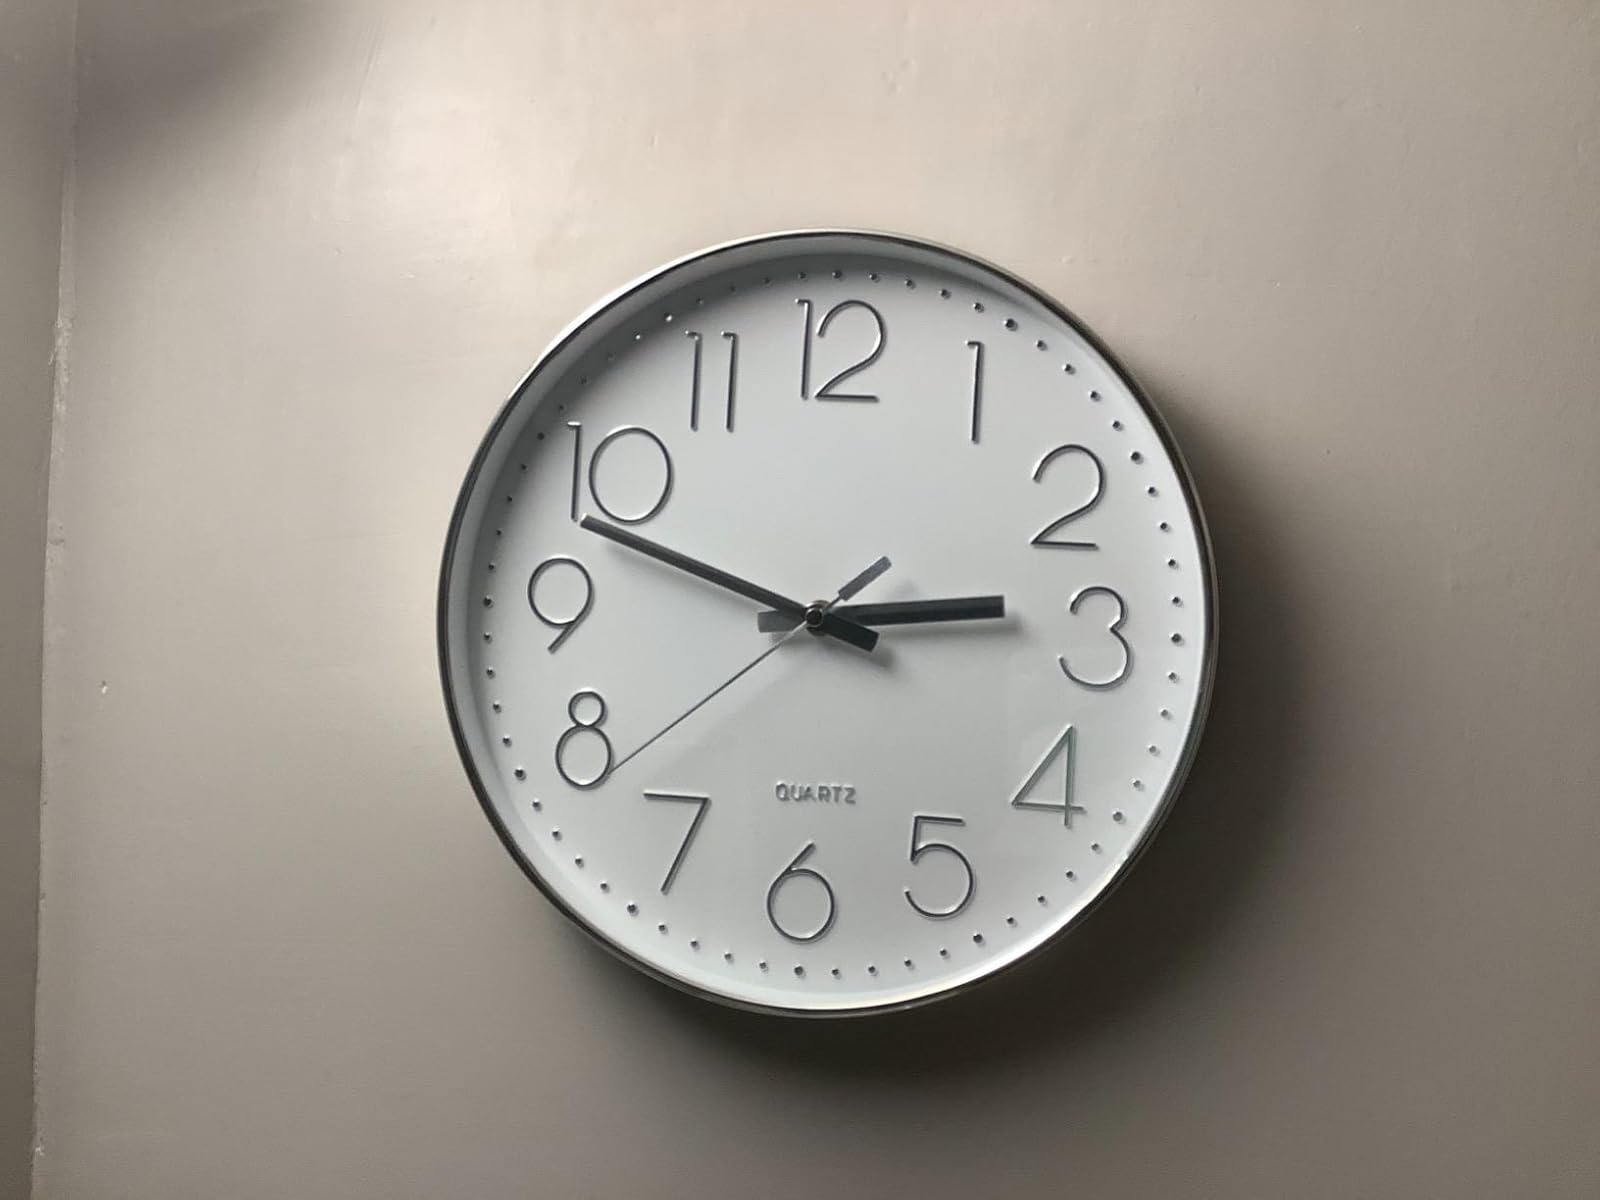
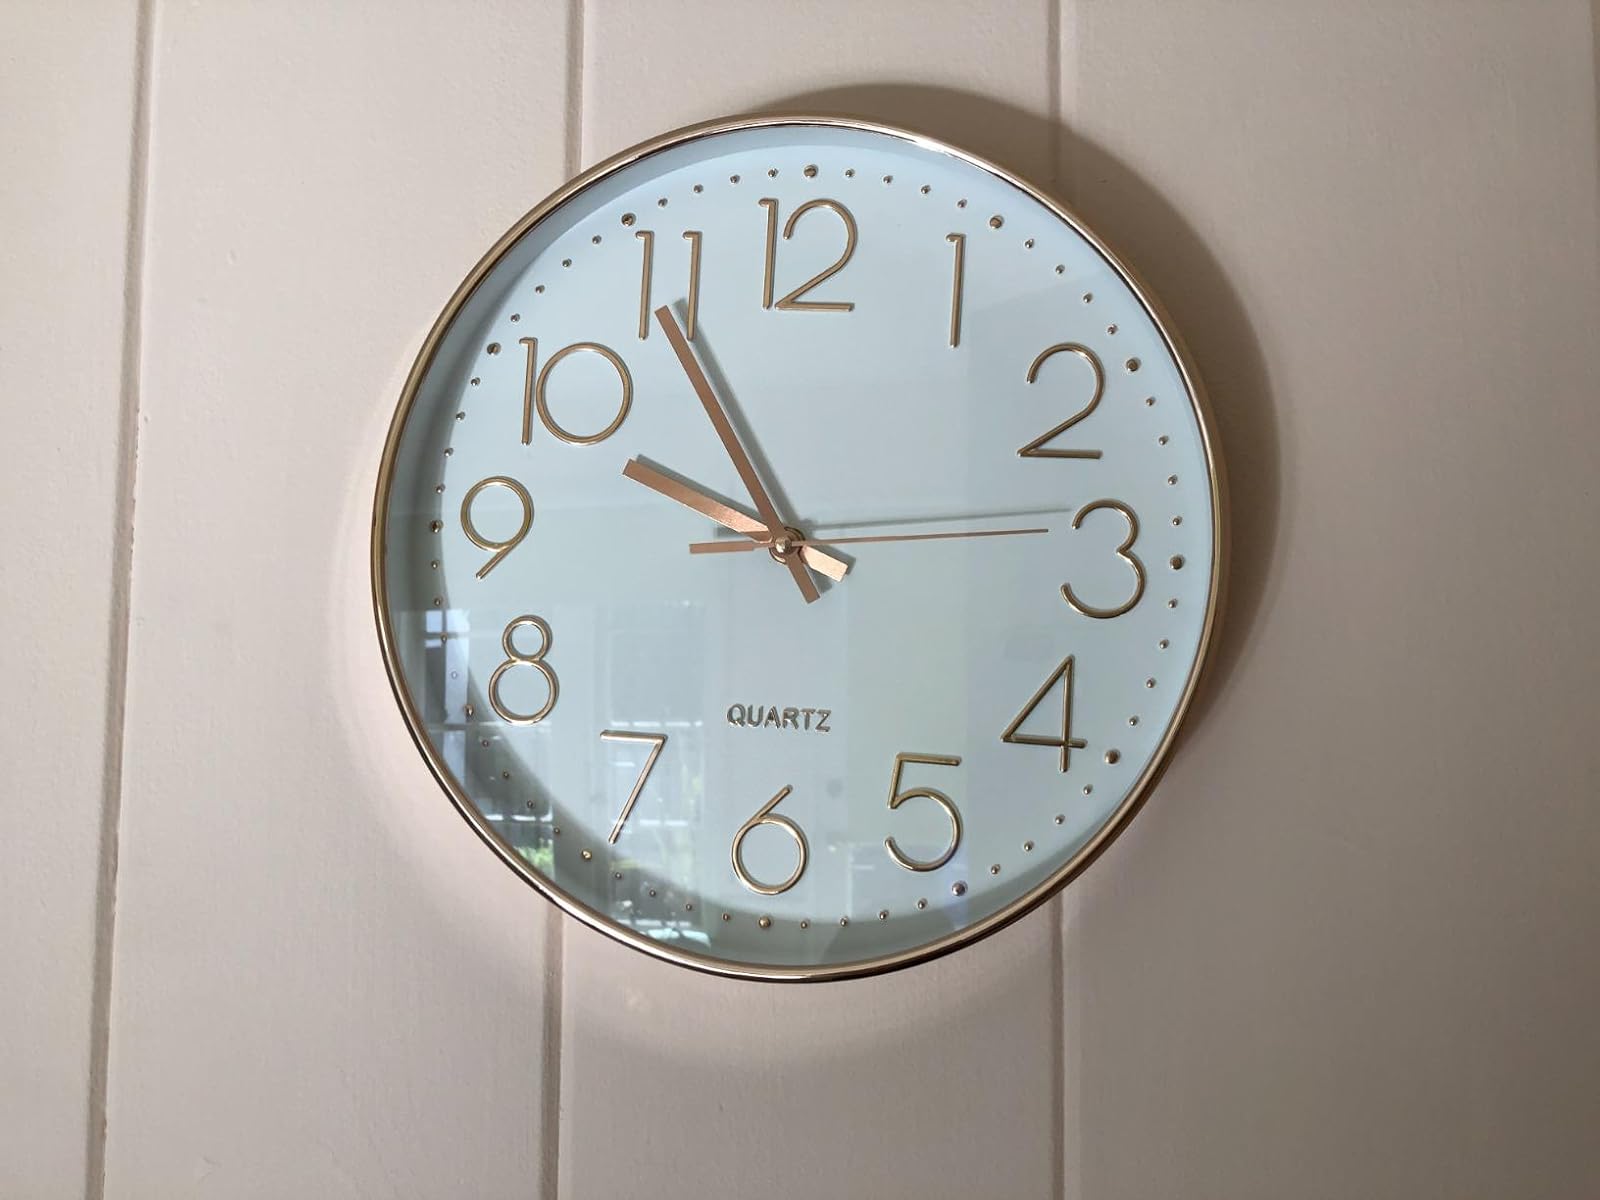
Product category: clock
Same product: no